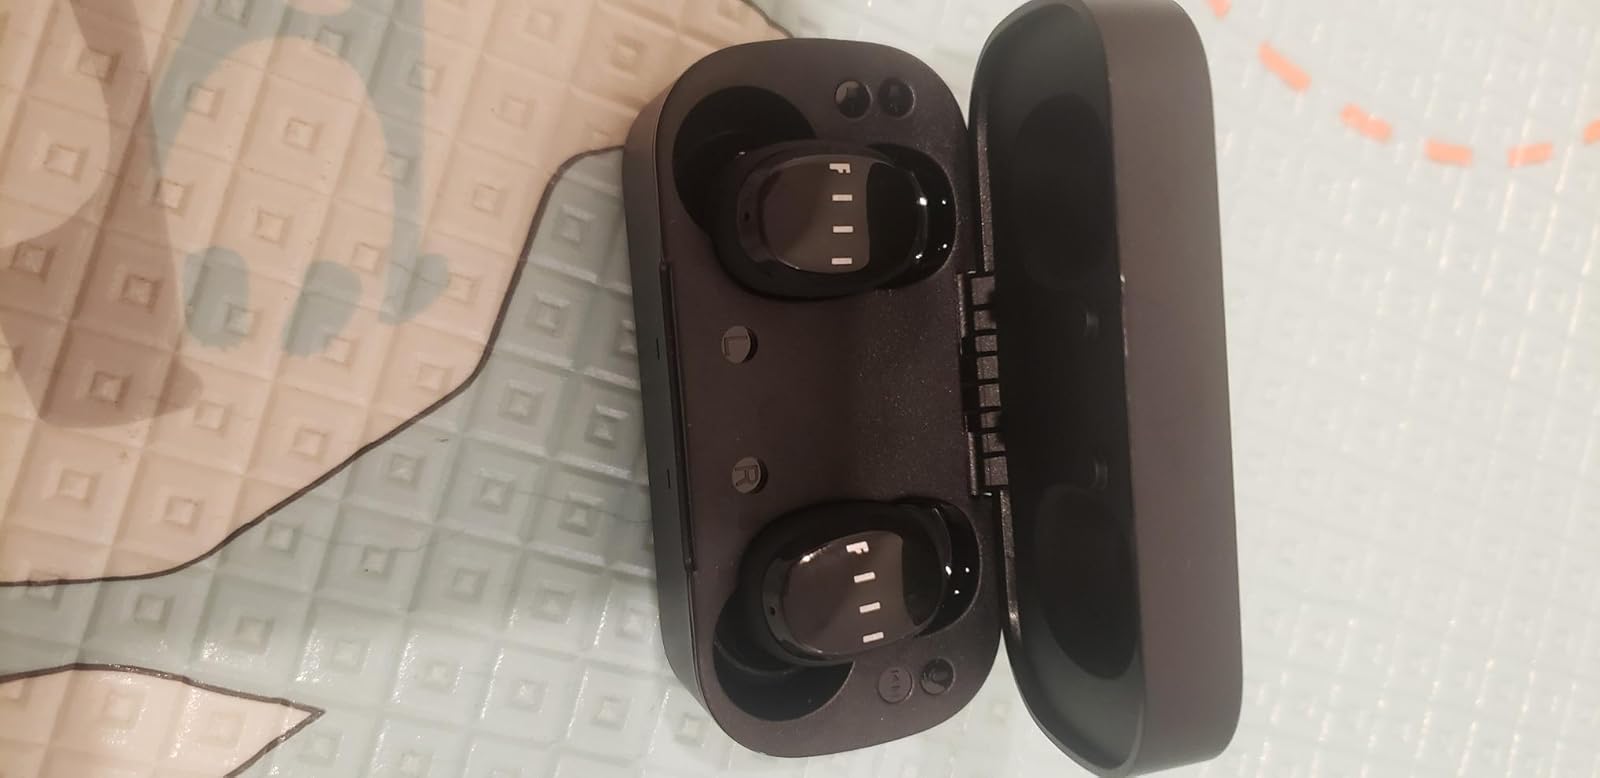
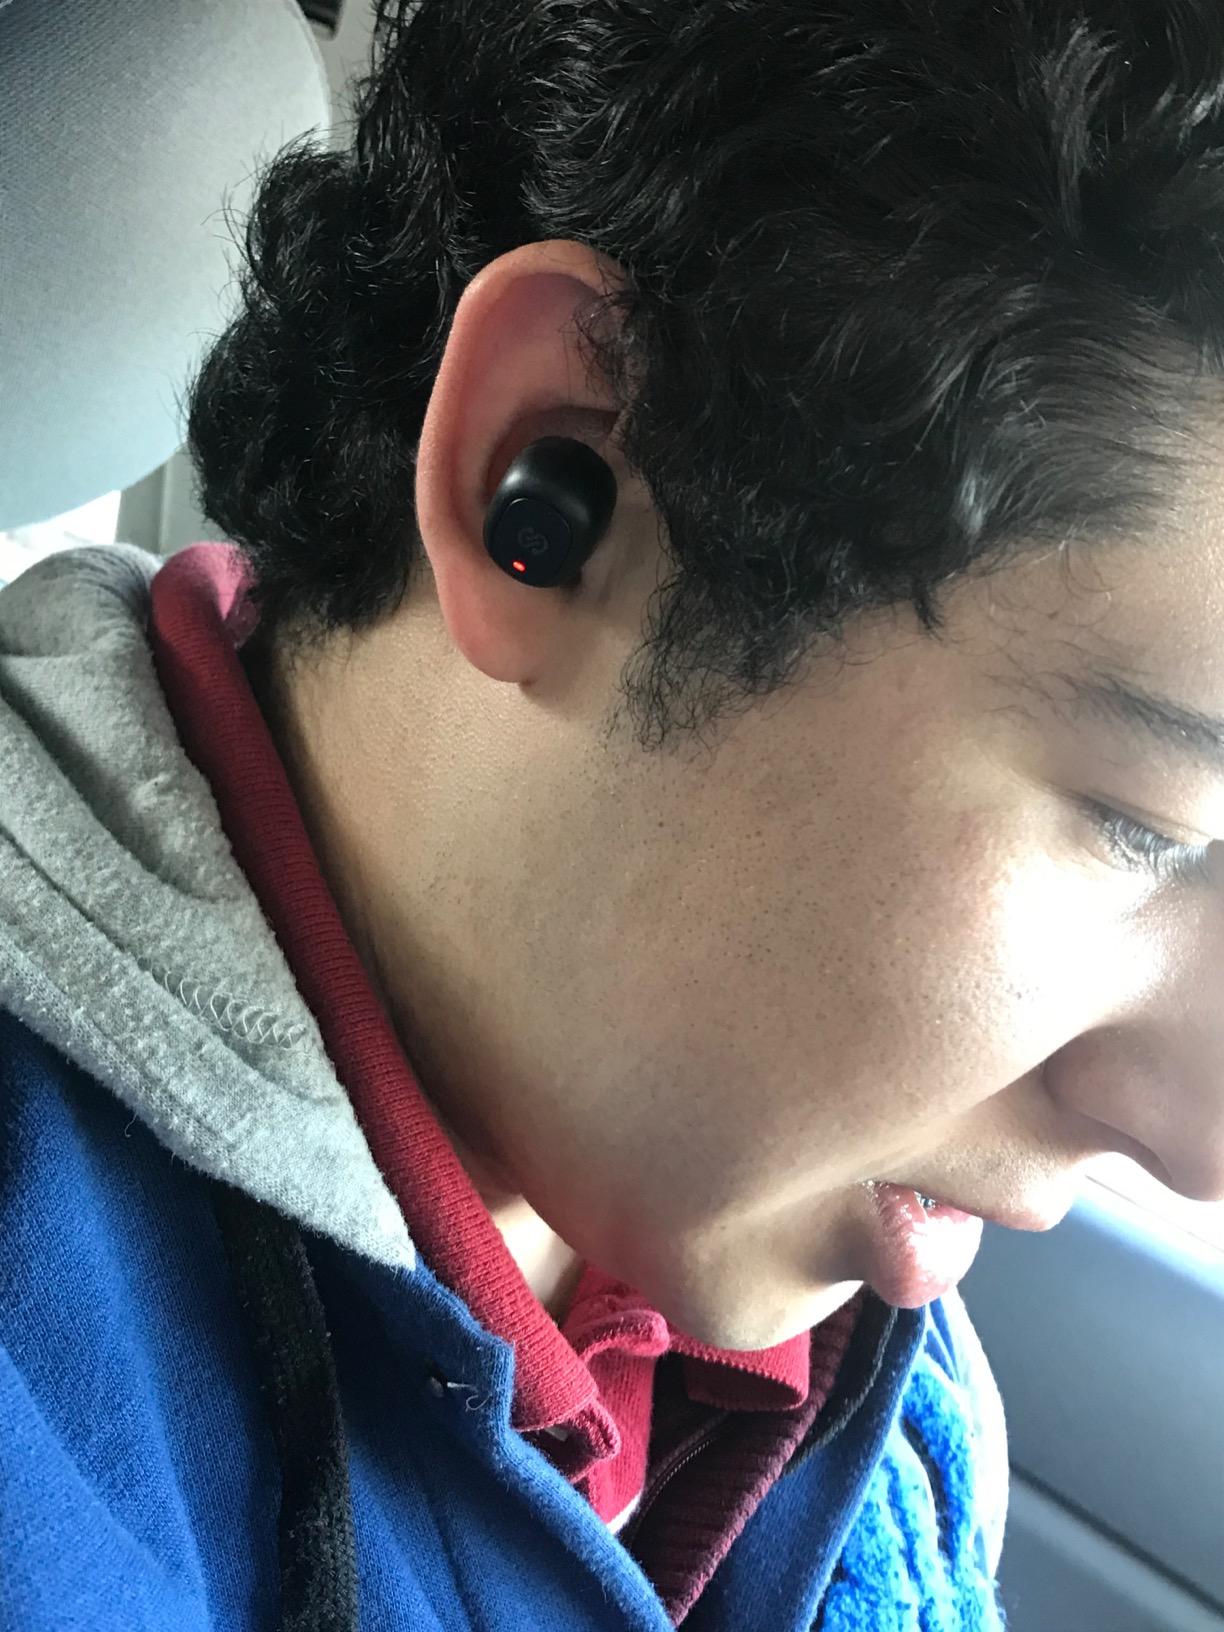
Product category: earbuds
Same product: no